Vellama d/o Marie Muthu v. Attorney-General

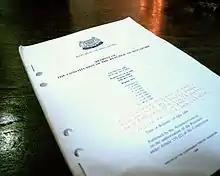
The 1999 Reprint of the Constitution of Singapore

In the Court of Appeal, both parties made submissions based on parliamentary debates which took place in 1963 regarding the Legislative Assembly's request to remove the time-limit clause in Article 33 to justify their positions. The Attorney-General argued that there was no constitutional duty for casual vacancies to be filled on the following grounds: